George Sanders

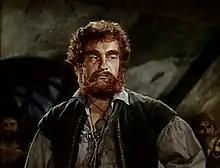
Sanders as Captain Billy Leech in "The Black Swan" (1942)

By the late 1960s, Sanders had become increasingly reclusive and suffered from depression due to a string of personal tragedies, including the deaths of his third wife, his mother and his brother Tom, all within the span of a year. This was followed by a failed investment, which cost him millions of dollars. In December 1970, he married for the fourth time, to Magda Gabor; the marriage was annulled 32 days later. According to Aherne's biography, he also had a minor stroke. Sanders could not bear the prospect of losing his health or needing help to carry out everyday tasks, and became severely depressed. After discovering that he could no longer play his grand piano, he dragged it outside and smashed it with an axe. His last girlfriend, Lorraine Chanel, with whom he had an on-off relationship in the last four years of his life, persuaded him to sell his beloved house in Majorca, Spain, which he later bitterly regretted. From then on, he drifted.